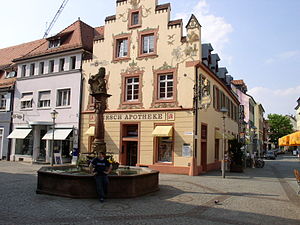
Offenburg / Historie
Fischmarkt og Hirschapotheke
Offenburg er en by i Tyskland i delstaten Baden-Württemberg med cirka 60.000 indbyggere. Byen er er den største i amtet Ortenaukreis.